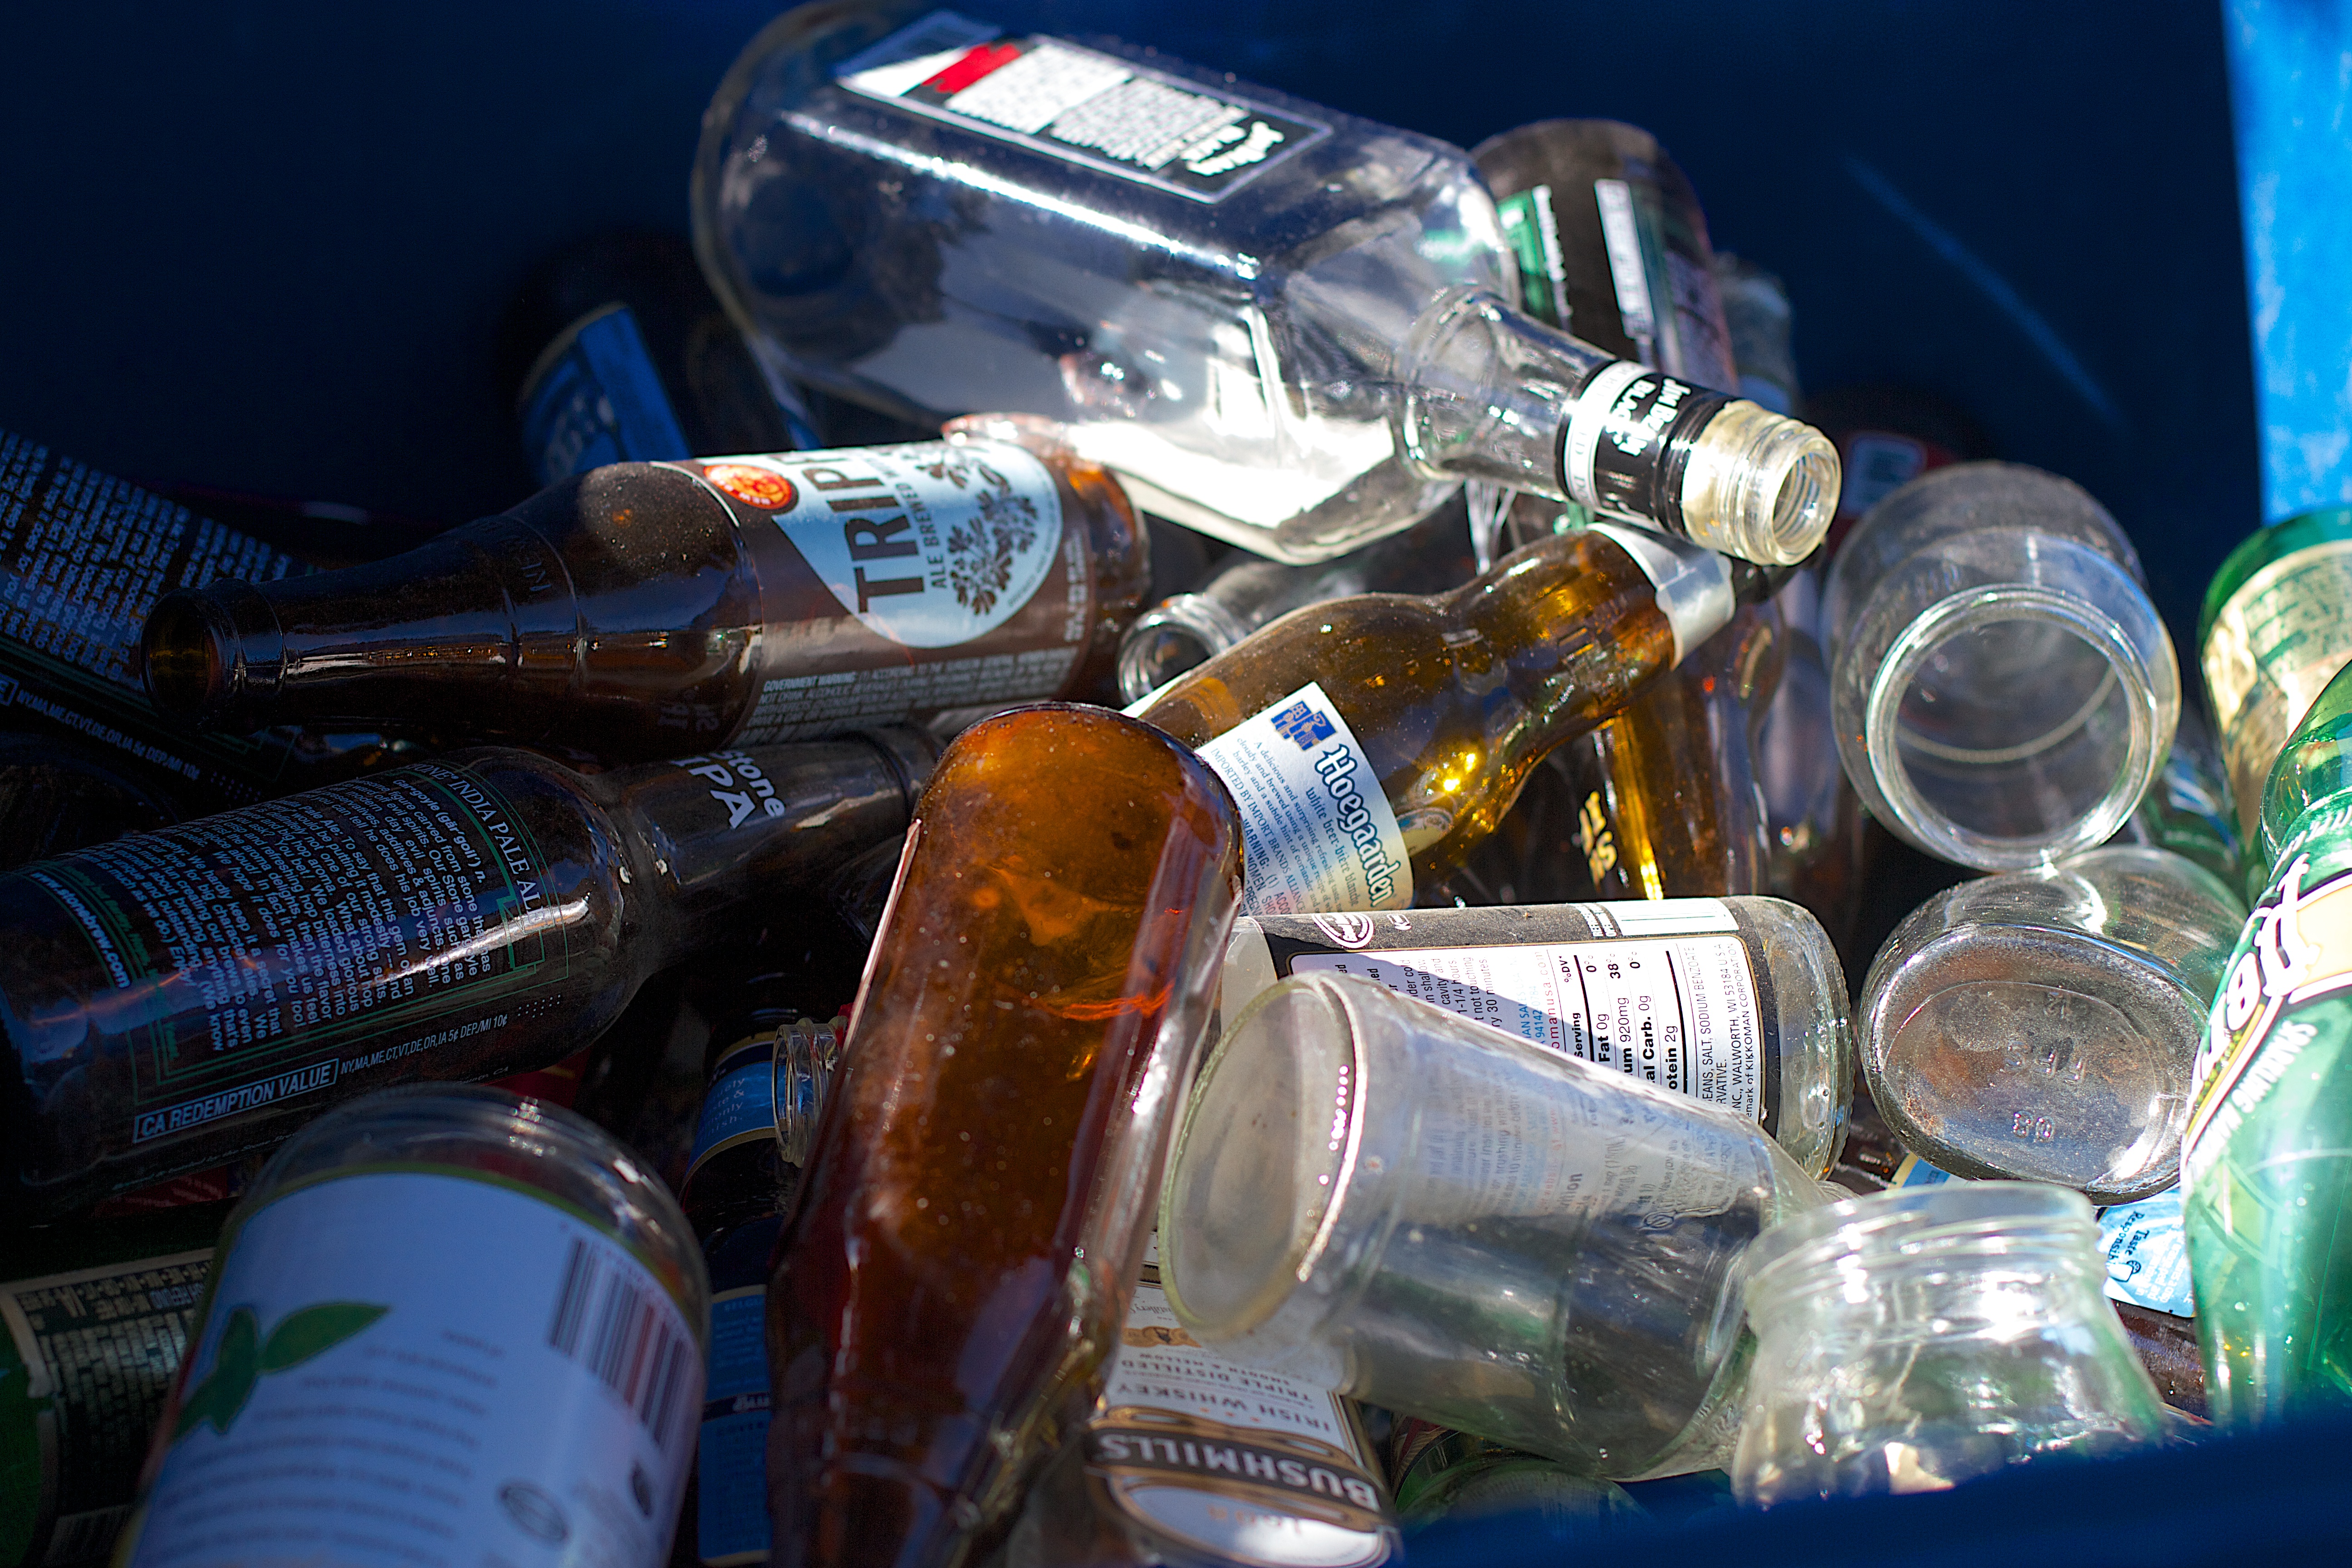
car, glass, vehicle, motorcycle, blue, engine, recycling